Republic of Ireland–United Kingdom border

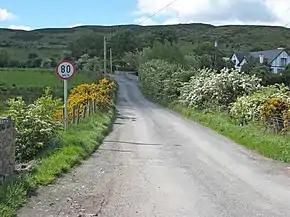
The border at Killeen (viewed from the UK side) marked only by a metric (km/h) speed limit sign

Originally intended as an internal boundary within the United Kingdom of Great Britain and Ireland, the border was created in 1921 under the United Kingdom Parliament's Government of Ireland Act 1920. Prior to this, a separatist Irish parliament had been established in Dublin, which did not recognise the Government of Ireland Act, and was actively engaged in the Irish War of Independence. The Act was intended to deliver Home Rule in Ireland, with separate parliaments for Southern Ireland (which included three of the nine counties of Ulster) and Northern Ireland. Six of the thirty-two counties of Ireland were assigned to Northern Ireland, and the rest of Ireland comprising 26 counties to Southern Ireland.